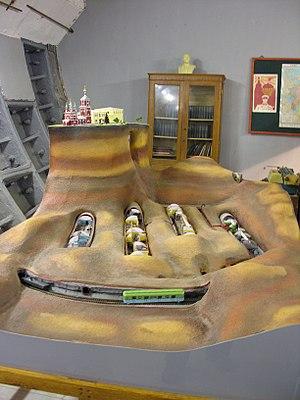
Le Bunker GO-42 est un complexe militaire secret situé à Moscou en Russie. Il est situé près de la station Taganskaïa du métro de Moscou. Sa construction a été achevée en 1951.